Basilicata

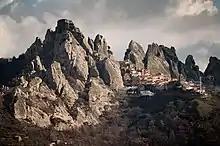
Dolomiti lucane and Pietrapertosa

Basilicata covers an extensive part of the southern Apennine Mountains, between the Ofanto river in the north and the Pollino massif in the south. It is bordered on the east by a large part of the Bradano river depression, which is traversed by numerous streams and declines to the southeastern coastal plains on the Ionian Sea. The region also has a short coastline to the southwest on the Tyrrhenian Sea side of the peninsula.